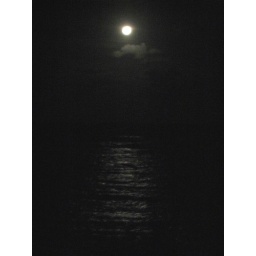
Full Moon rise over the ocean from our balcony